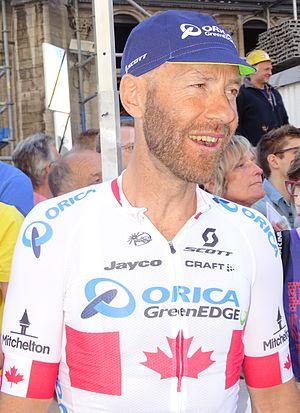
Reportage réalisé le mercredi 15 avril à l'occasion du départ de la Flèche brabançonne 2015 à Louvain, Belgique.
Svein Tuft est un coureur cycliste canadien, professionnel entre 2002 et 2019. Il remporte le championnat du Canada du contre-la-montre à onze reprises entre 2004 et 2018, ainsi que le championnat du Canada sur route en 2011 et 2014.
La saison 2015 de l'équipe cycliste Orica-GreenEDGE est la quatrième de cette équipe.